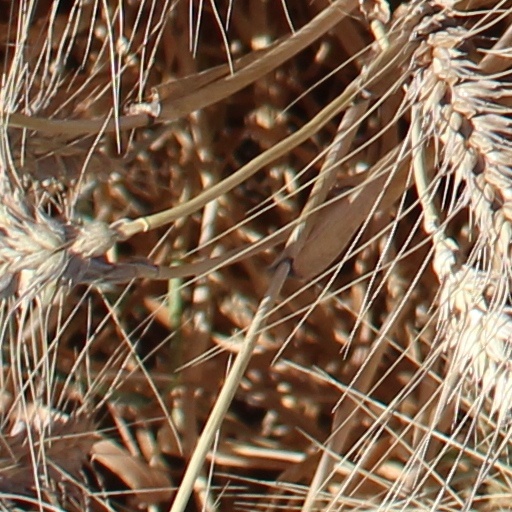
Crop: wheat